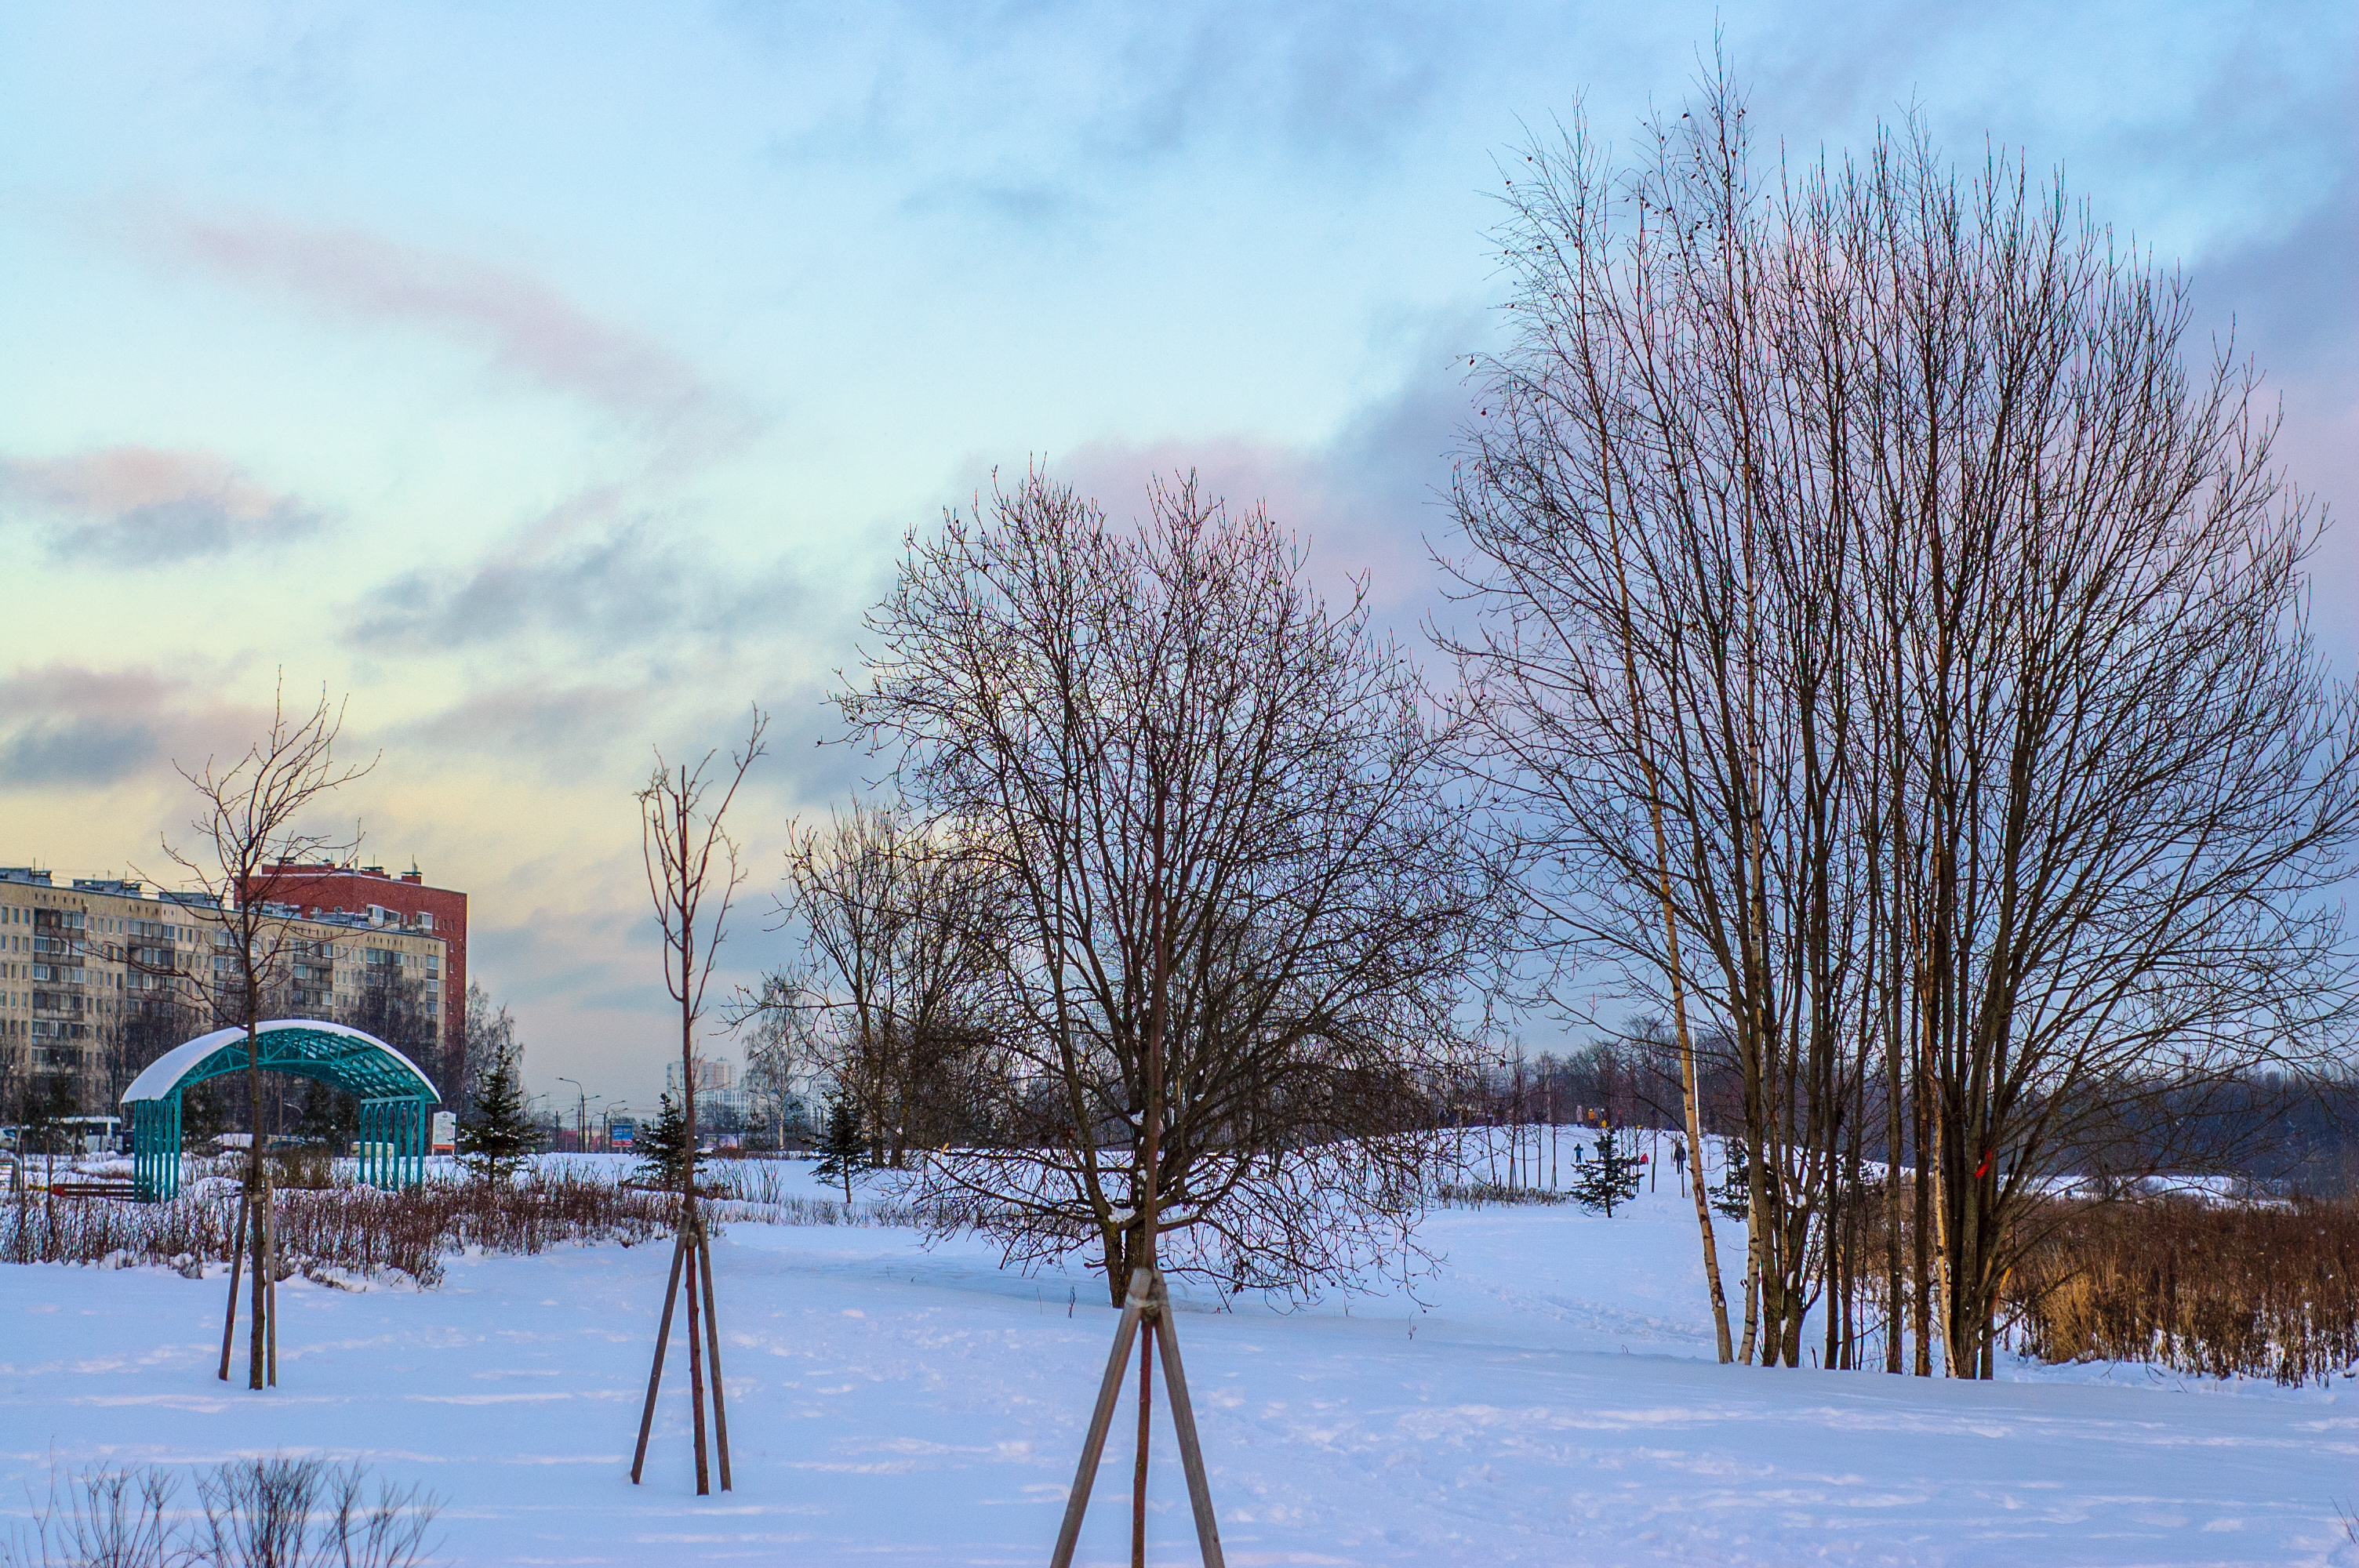
images, cloud, sky, daytime, snow, plant, natural landscape, tree, body of water, branch, twig, building, biome, freezing, landscape, winter, wood, horizon, frost, reflection, city, evening, cumulus, art, precipitation, trunk, street light, pole, leisure, grass, ice, forest, house